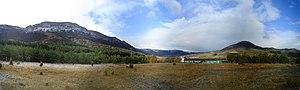
Marinda est une commune ou contrée de la municipalité de Kuartango dans la province d'Alava dans la Communauté autonome basque.
Jokano en basque ou Jocano en espagnol, est une commune ou contrée de la municipalité de Kuartango dans la province d'Alava dans la Communauté autonome basque.